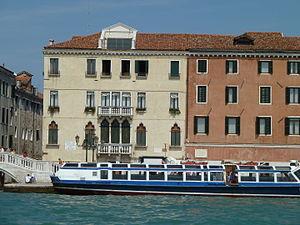
Pal molina o navagero